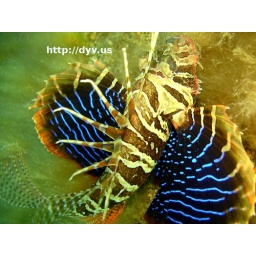
blue fin lion fish forming a Yin-Yang in Mainit Muck